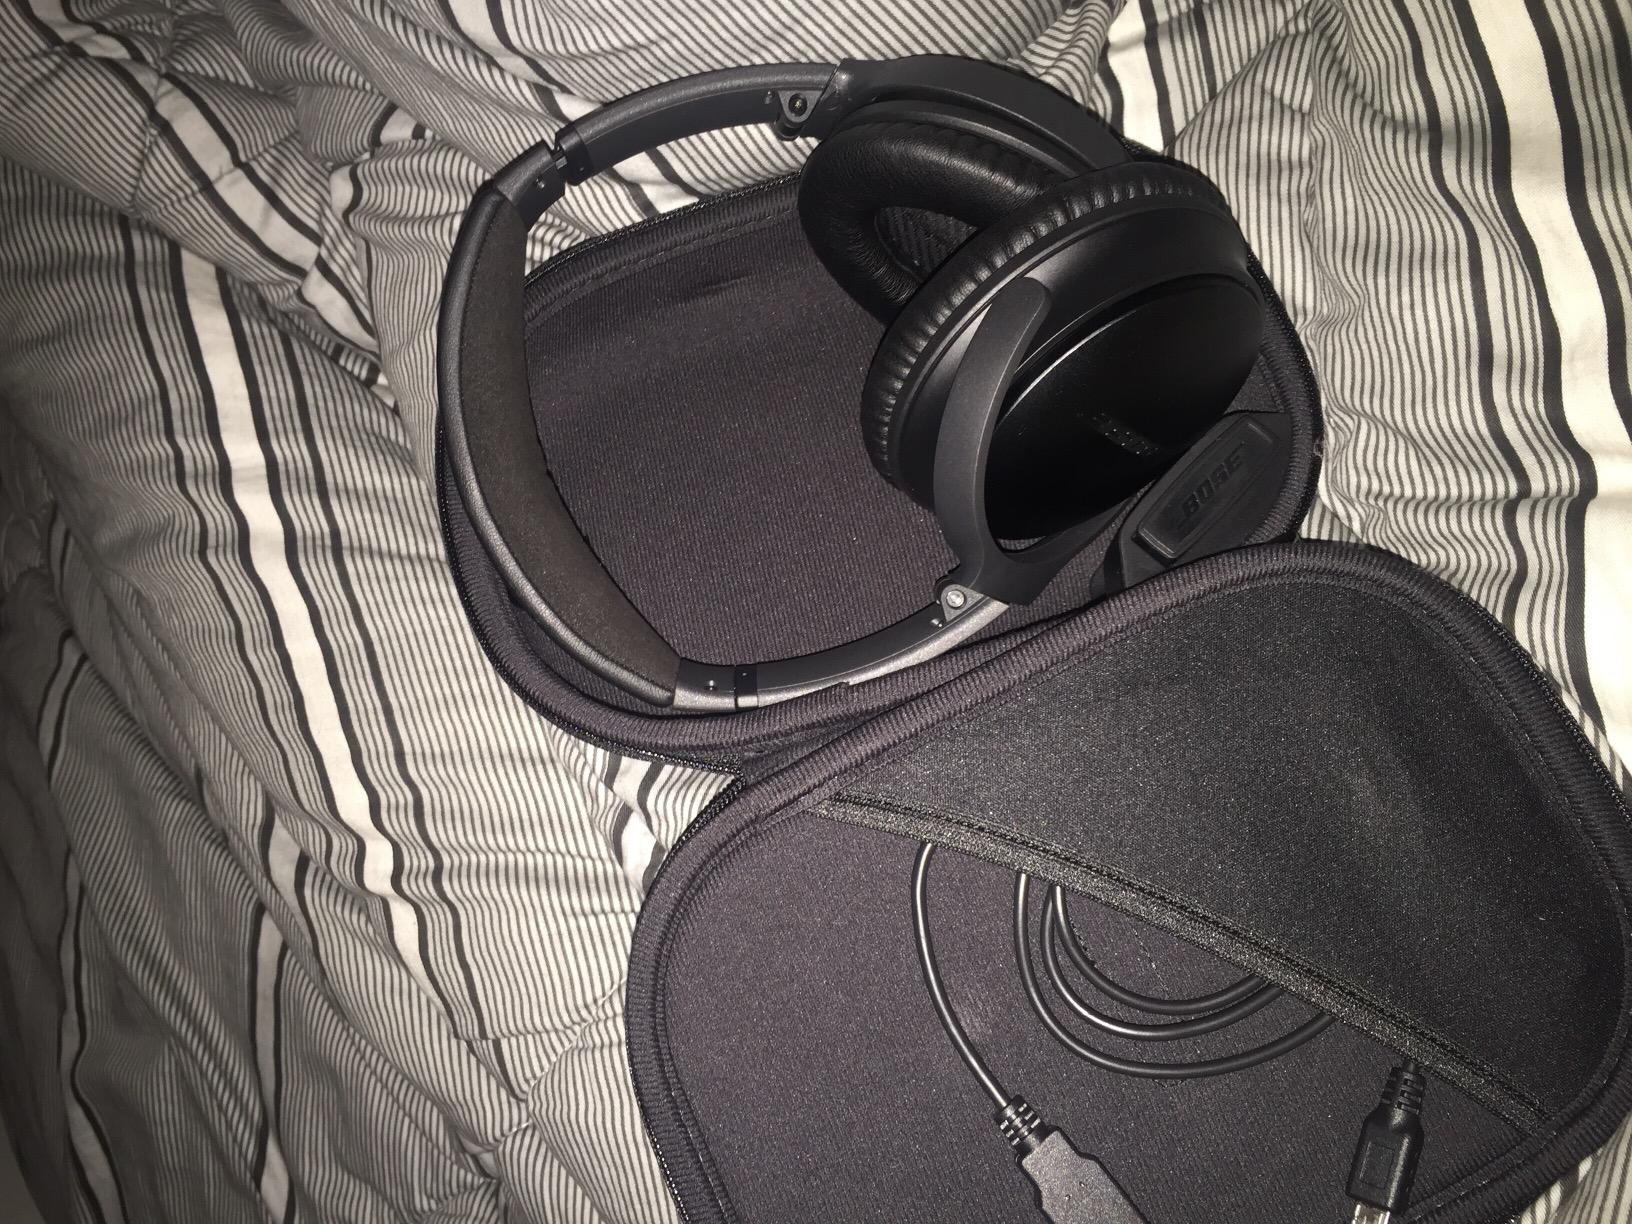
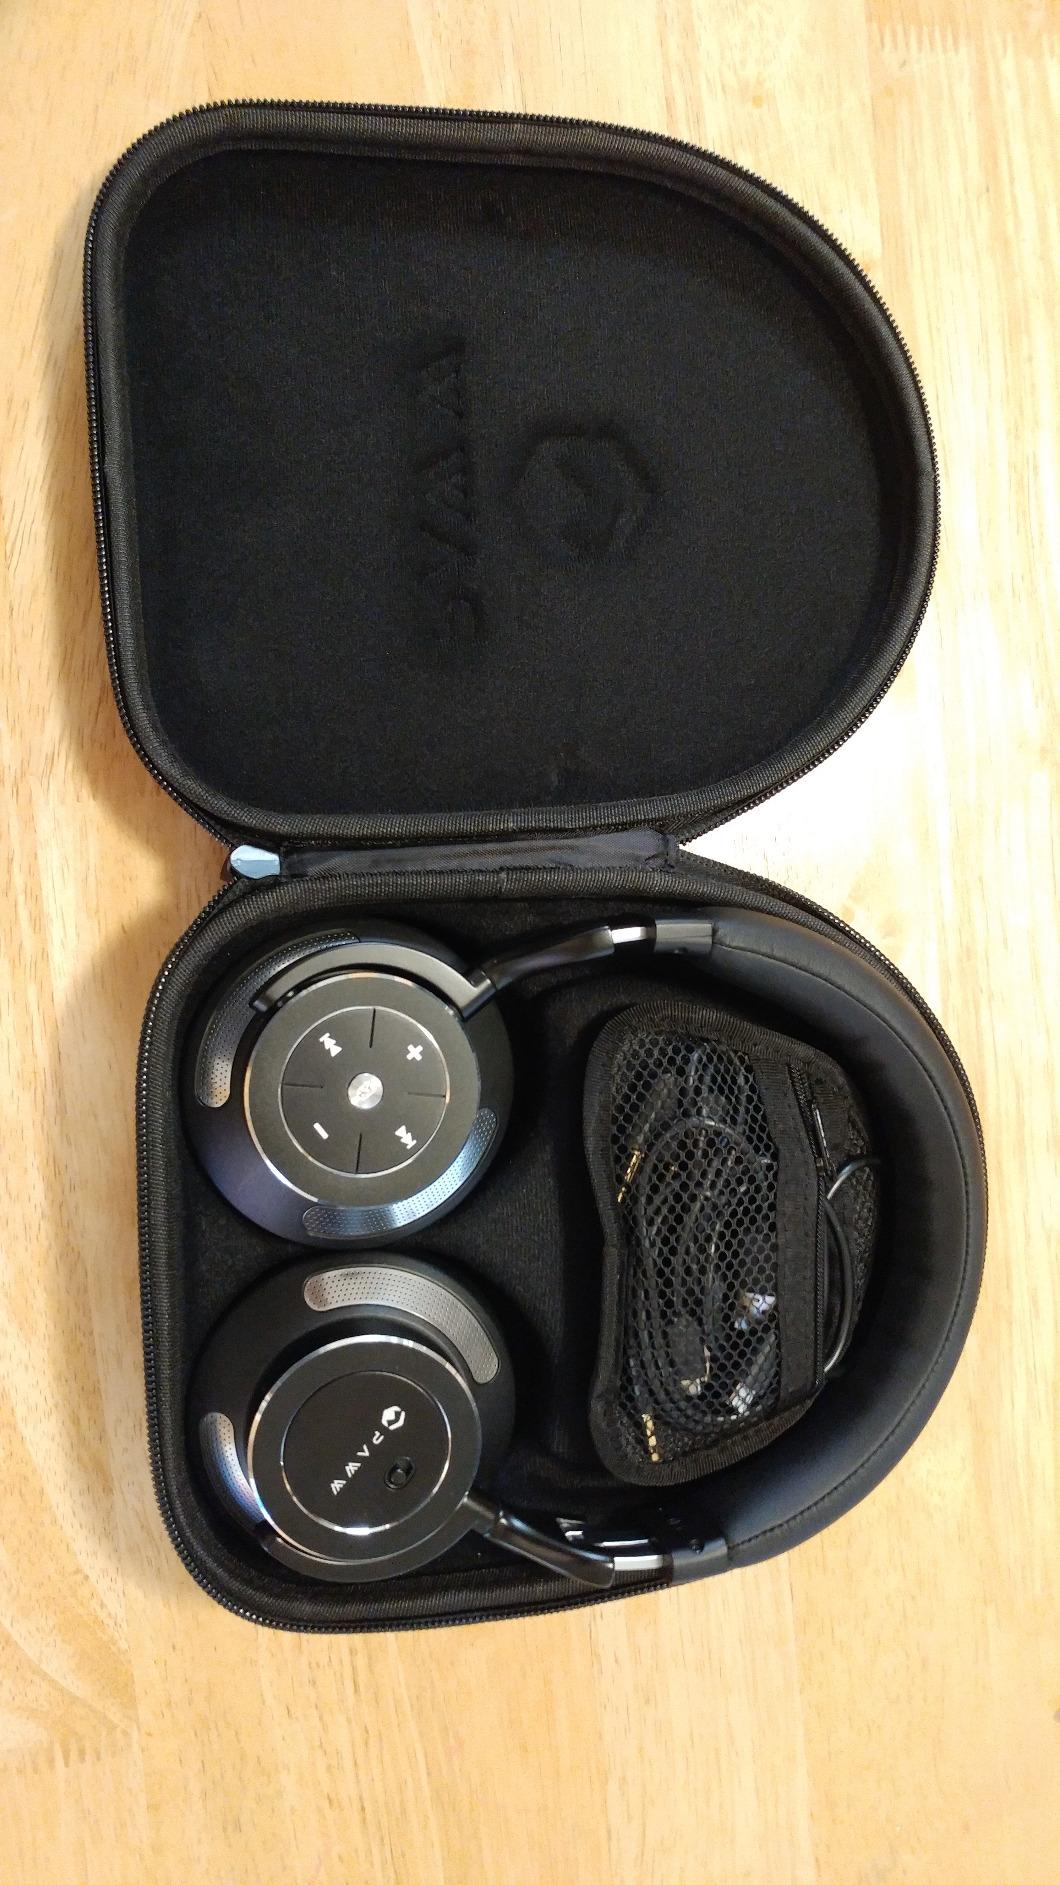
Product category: headphones
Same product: no